Bapjaner Bioscope

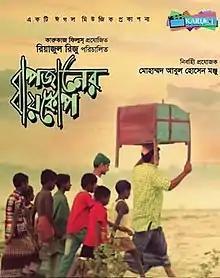

Bapjaner Bioscope is a 2015 Bangladeshi film directed by Reazul Mawla Rezu, in his feature film directorial debut. It won eight awards, including the awards for Best Film and Best Director at the 40th Bangladesh National Film Awards. The film was shot at char area in the Jamuna River.